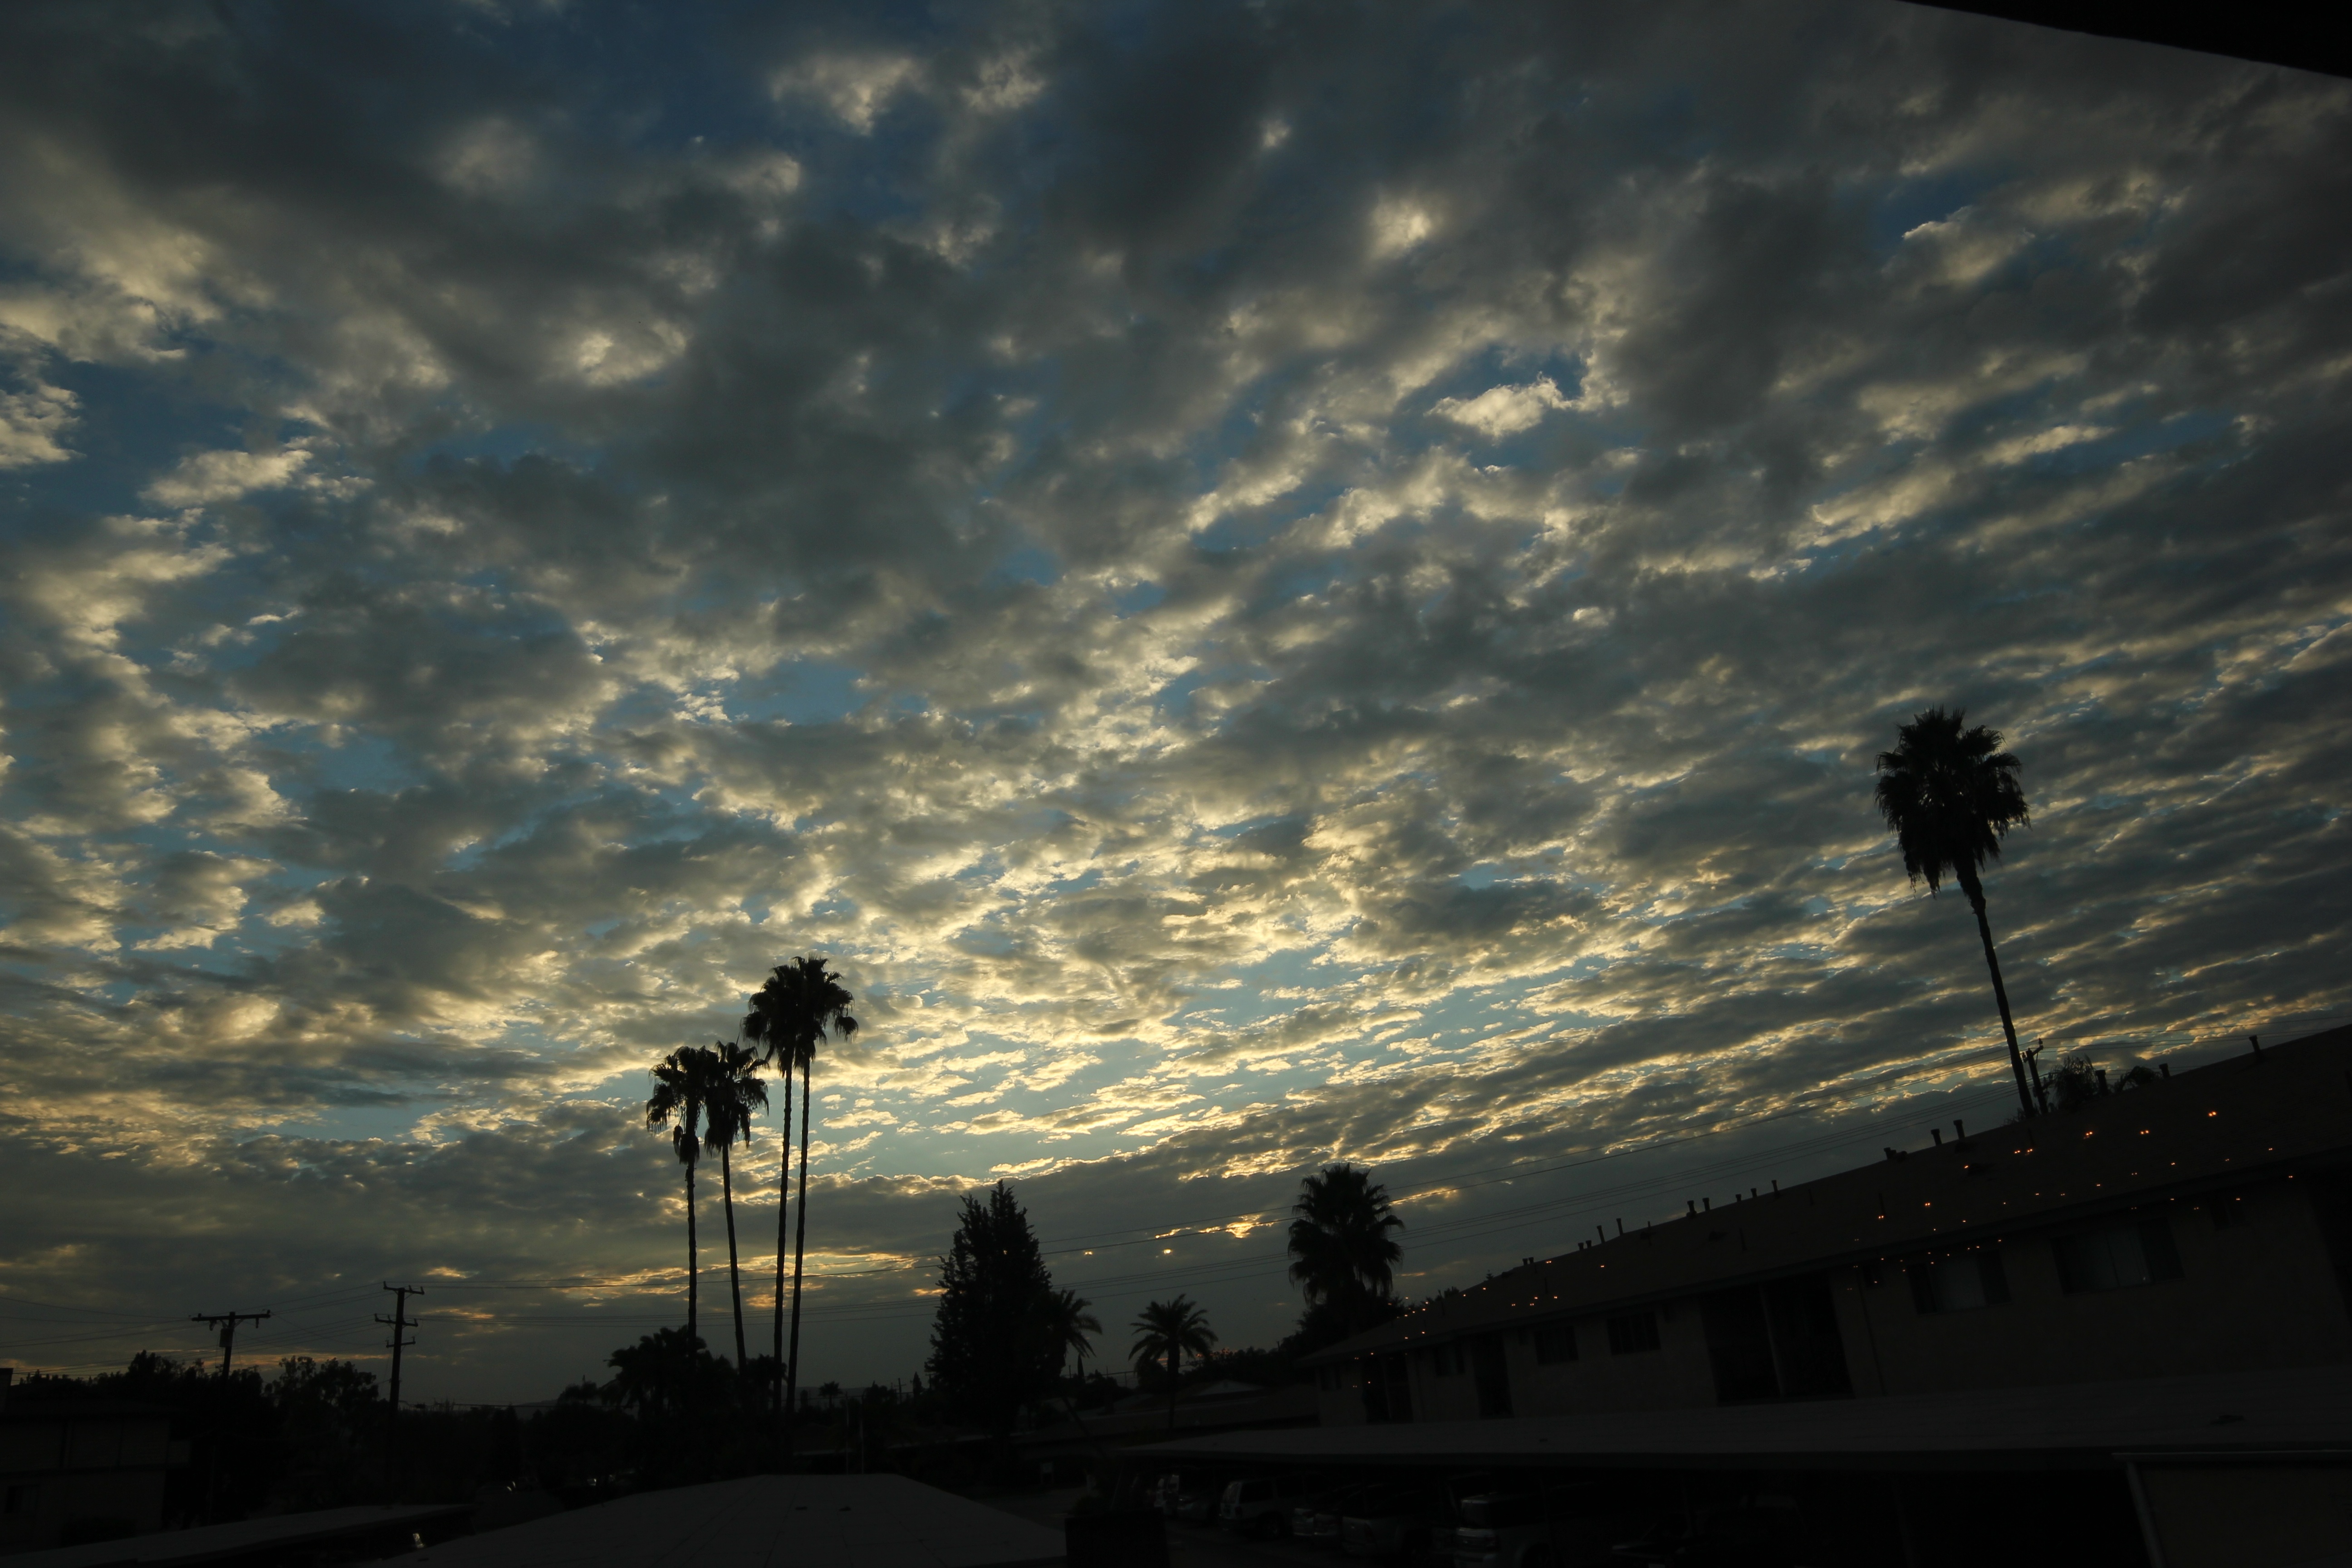
horizon, cloud, sky, sun, sunrise, sunset, palm tree, sunlight, morning, dawn, atmosphere, dusk, evening, reflection, darkness, afterglow, meteorological phenomenon